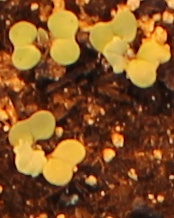
Label: Canola